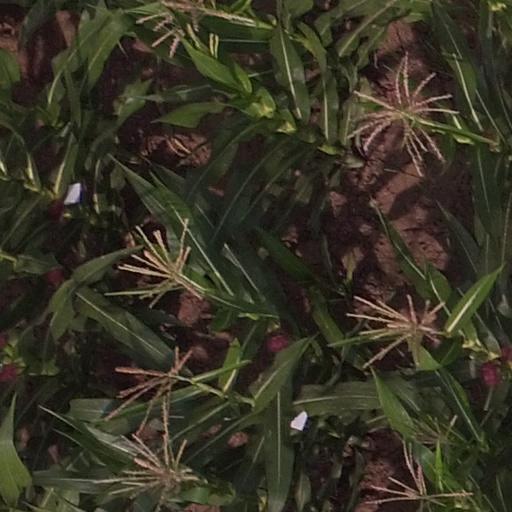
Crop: maize; corn